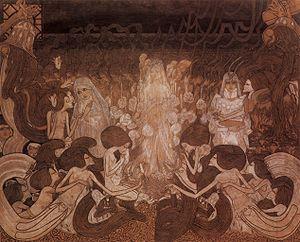
Voici une liste de peintres qui sont nés et/ou étaient principalement actifs aux Pays-Bas. Pour les artistes nés et actifs dans le Sud des Pays-Bas méridionaux, consultez la Liste des peintres Flamands. Les artistes sont triés par siècle puis par nom de famille. En général, les artistes inclus sont mentionnés sur le site web l'ArtCyclopedia, dans le Grove Dictionary of Art, dont les tableaux se vendent régulièrement à plus de 20 000 $ aux enchères. Les peintres actifs sont donc sous-représentés, alors que plus de la moitié des artistes sont des peintres baroques du XVIIᵉ siècle, ce qui correspond à peu près à l'âge d'or hollandais. Les noms d'artistes plus âgés ont souvent différentes orthographes; l'orthographe préférée est utilisée telle qu'elle figure dans la base de données du Rijksbureau voor Kunsthistorische Documentatie, mais plusieurs peintres sont répertoriés deux fois lorsque leurs noms alternatifs communs sont alphabétiquement éloignés.